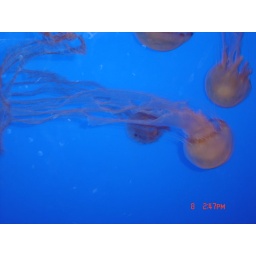
jelly fish in singapore under water world